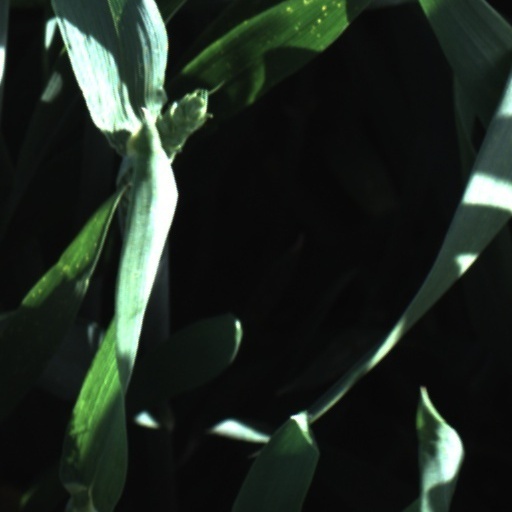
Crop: wheat